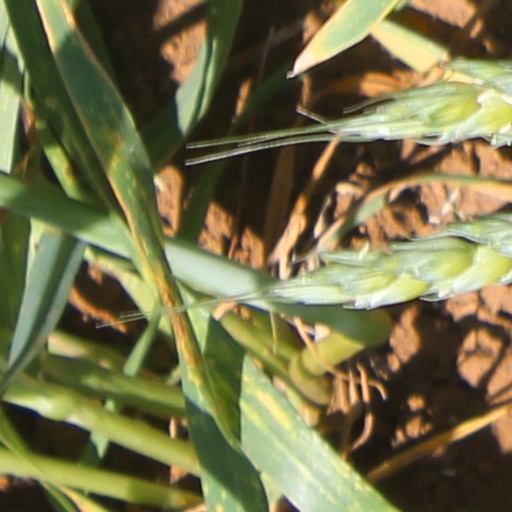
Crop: wheat